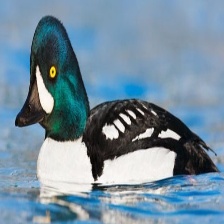
Species: BARROWS GOLDENEYE
Scientific name: BUCEPHALA ISLANDICA
ImageNet parent category: drake